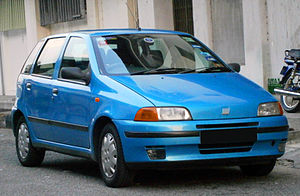
Fiat Punto (type 176)
Fiat Punto femdørs (1993−1997)
Fiat Punto er en minibil produceret af Fiat Automobiles. Denne artikel omhandler den første modelgeneration, som havde den interne betegnelse 176, og var i produktion i årene 1993 til 2000.